Class Act

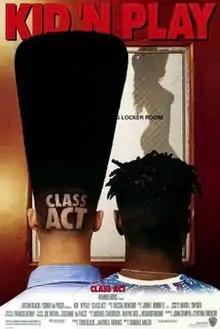
Theatrical release poster

Class Act is a 1992 American comedy film directed by Randall Miller and starring hip-hop duo Kid 'n Play. An urban retelling of Mark Twain's "The Prince and the Pauper", the film was written by Cynthia Friedlob and John Semper from a story by Michael Swerdlick, Richard Brenne and Wayne Allan Rice. Filmed at Van Nuys High School in the San Fernando Valley section of Los Angeles, it is the third of five films starring Kid 'n Play, following "House Party" (1990) and "House Party 2" (1991), and preceding "House Party 3" (1994) and "" (2013).